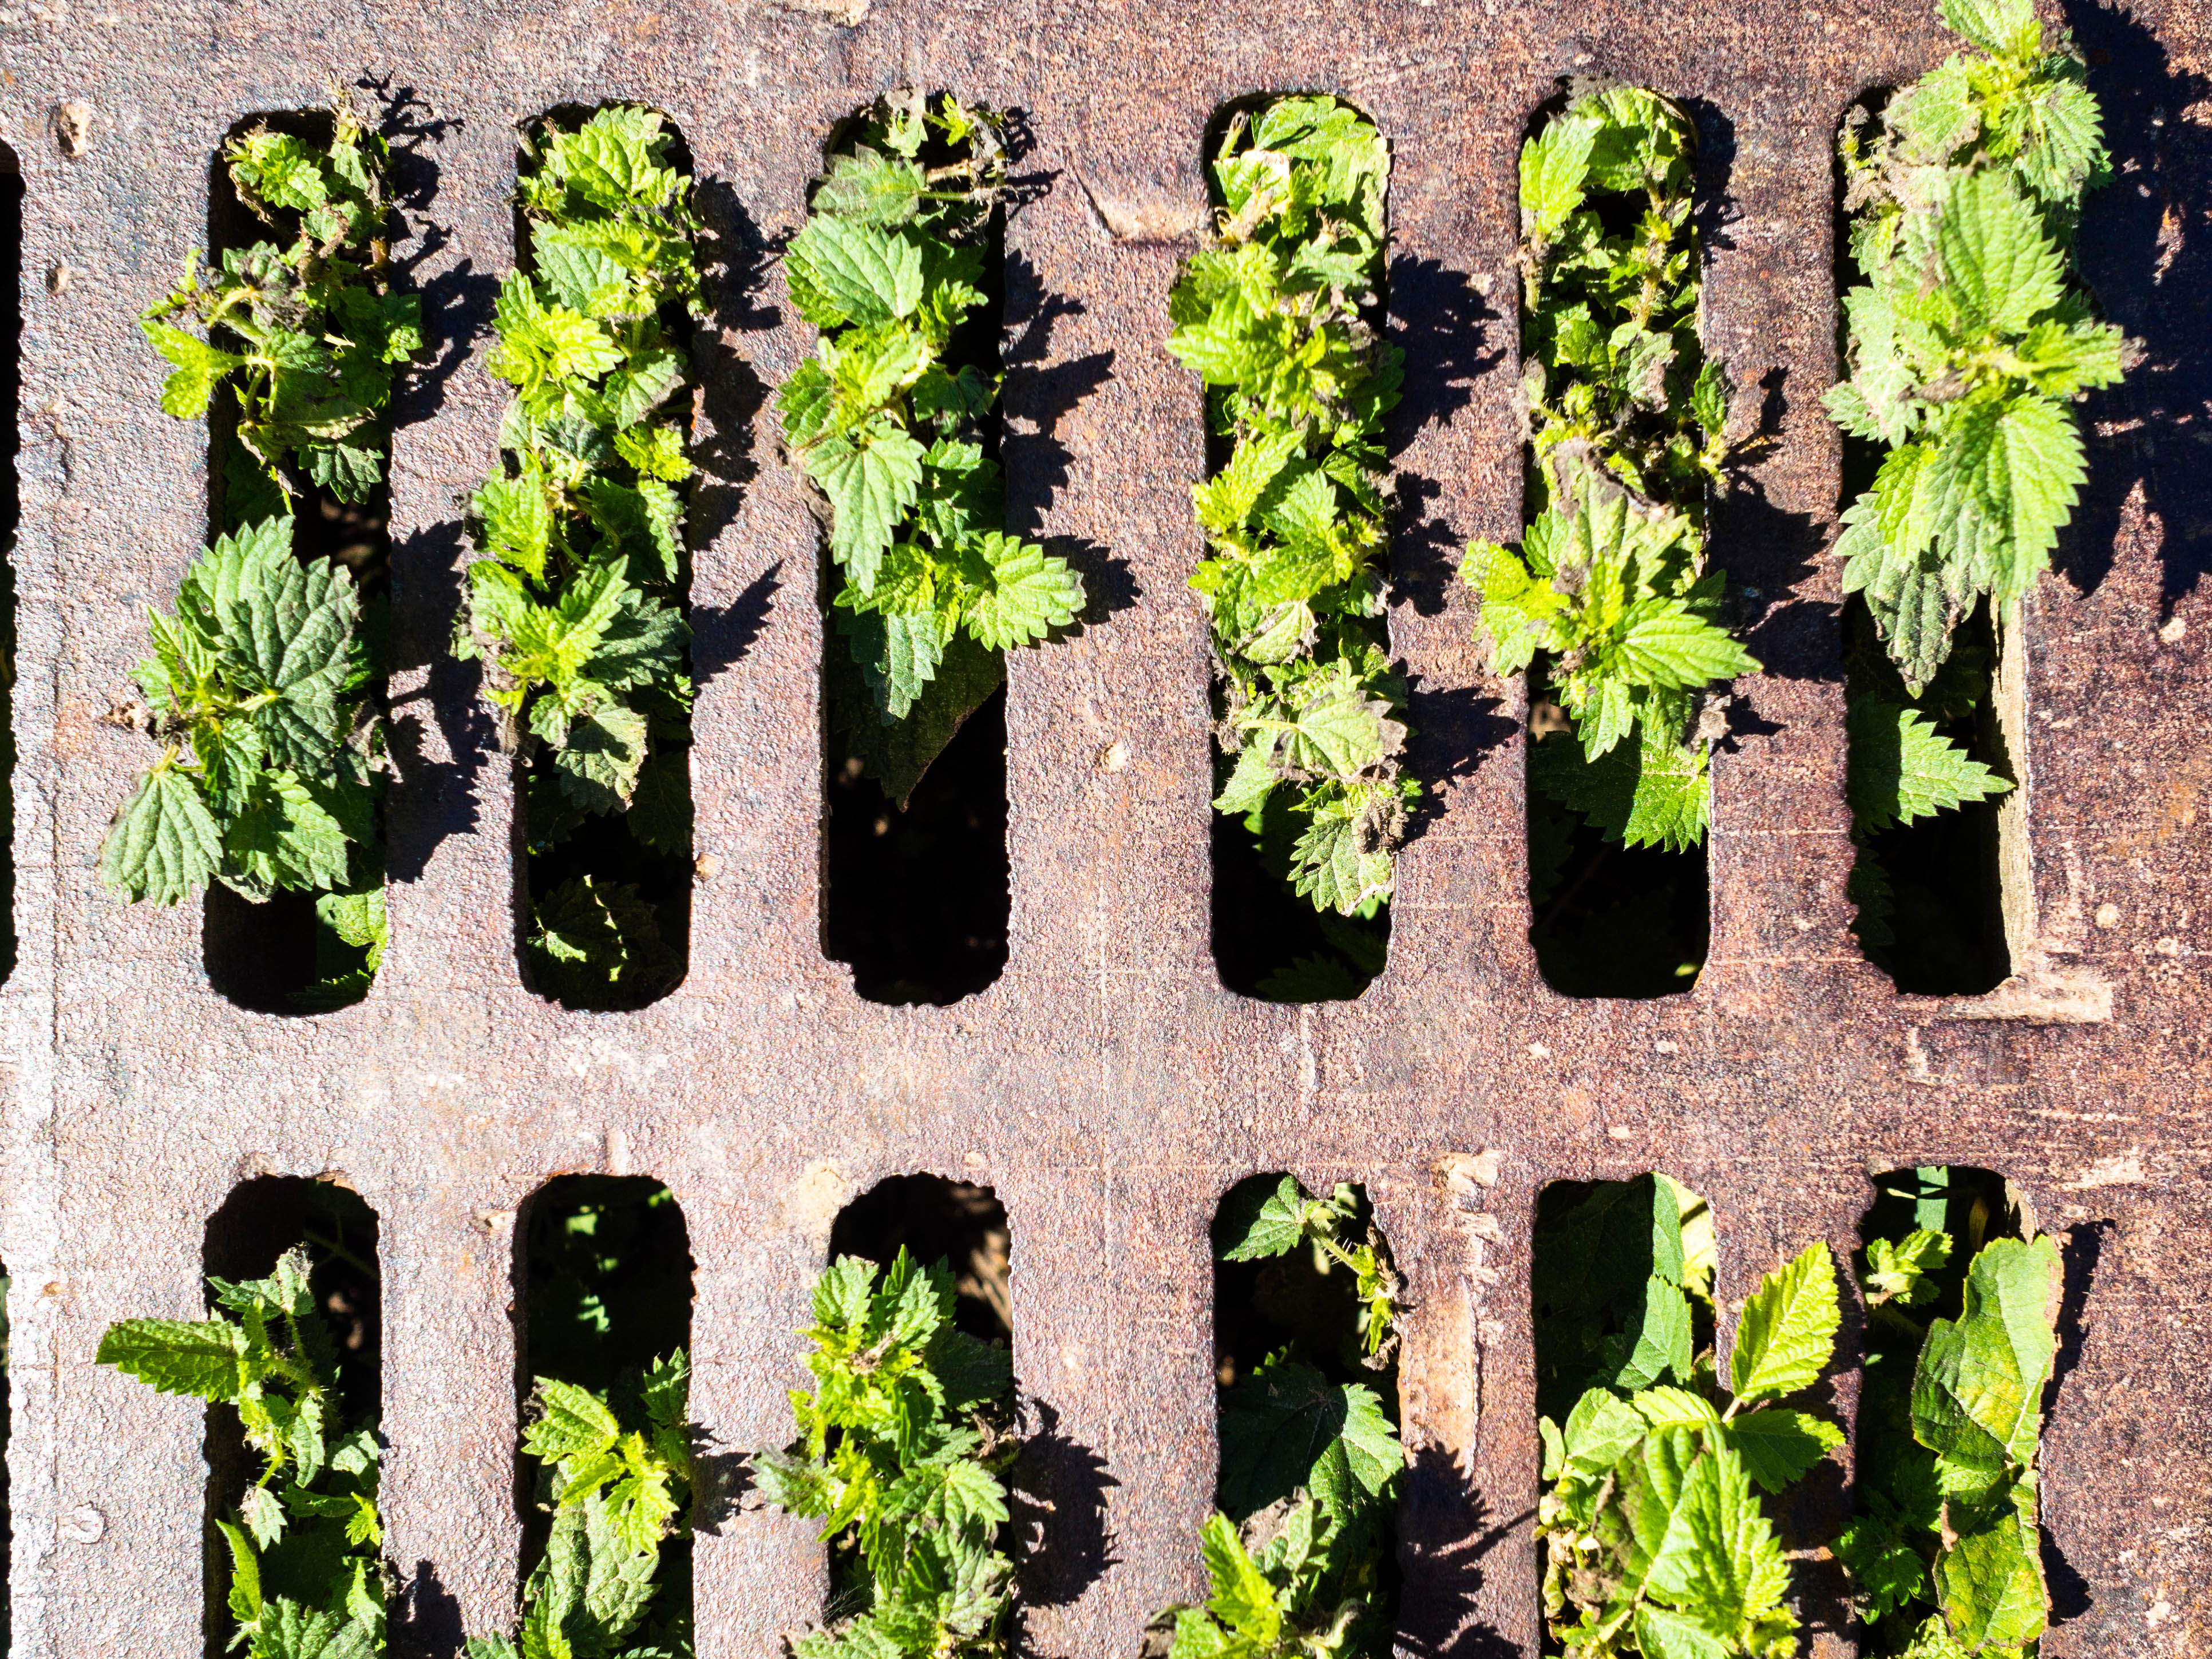
grass, plant, leaf, flower, steel, food, green, produce, ivy, soil, botany, garden, flora, belgium, shrub, floristry, nettles, flanders, borgloon, sting, creeps, flowering plant, land plant, ferns and horsetails